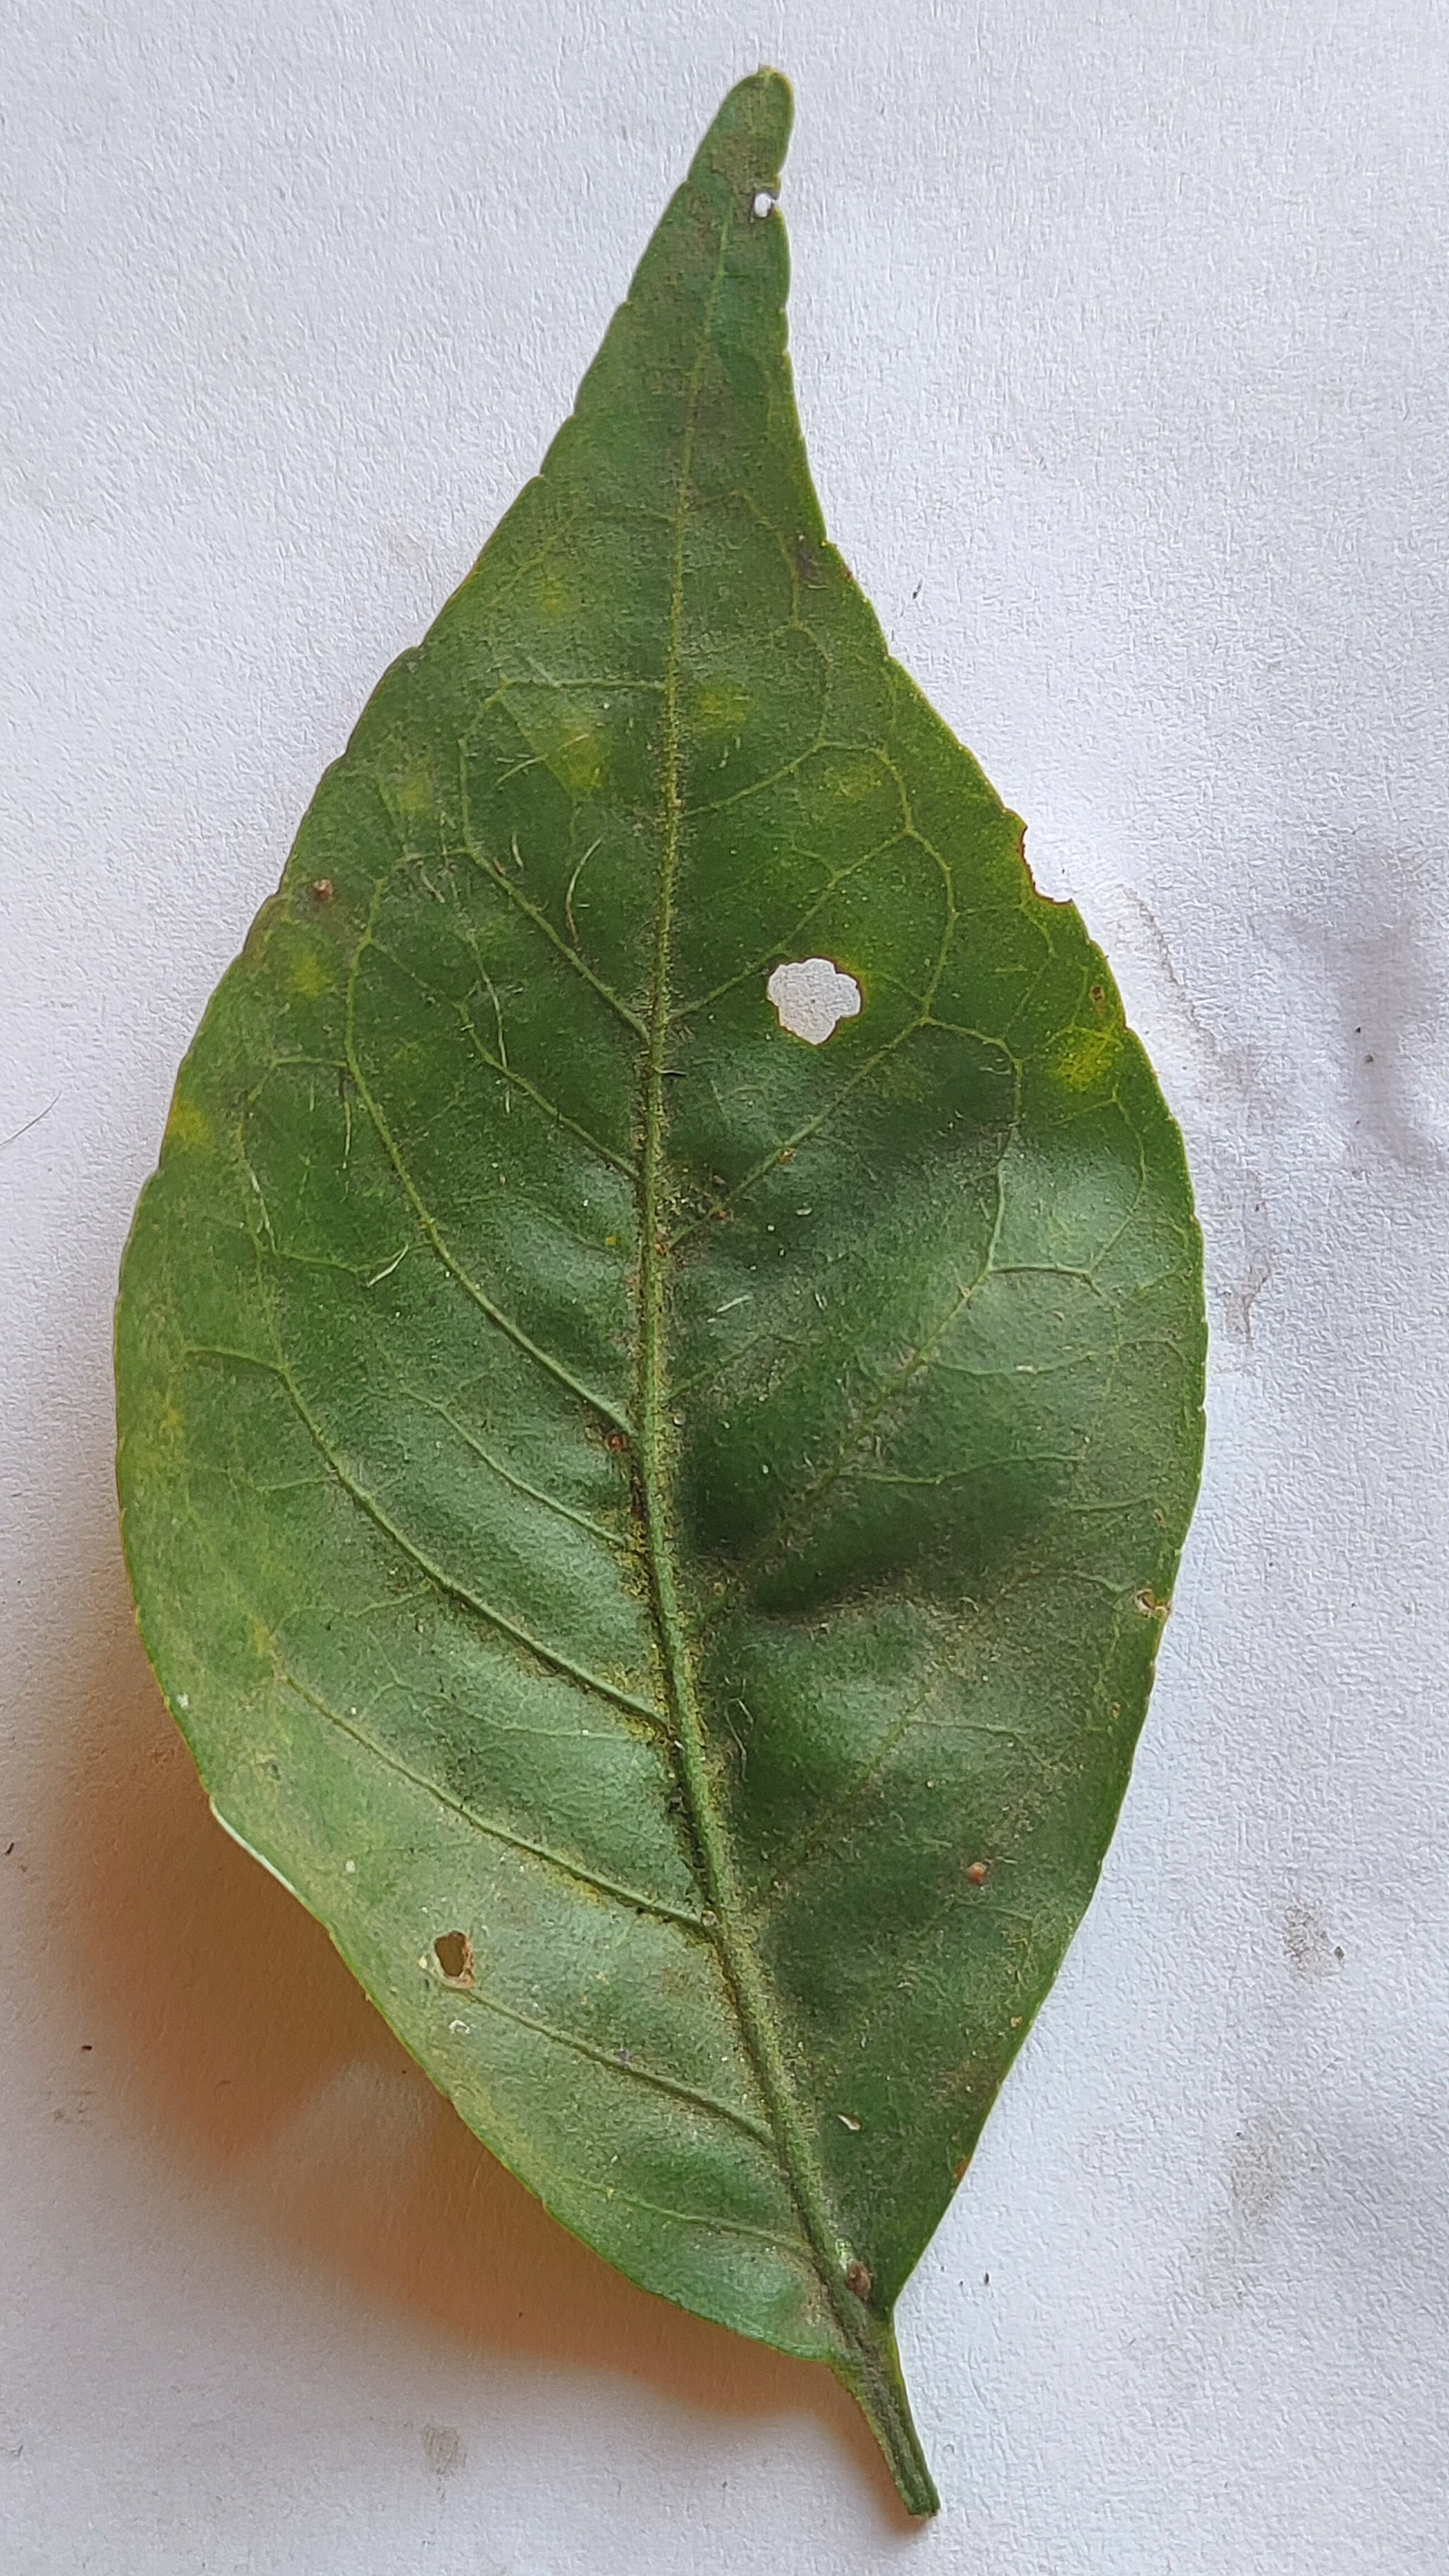
Leaf variety: Aegle marmelos